Llanvihangel Court

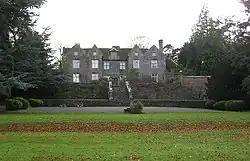
"The most impressive country house of around 1600 in Monmouthshire"

Llanvihangel (or Llanfihangel) Court, Llanvihangel Crucorney, is a Tudor country house in Monmouthshire, Wales. The architectural historian John Newman, in his Gwent/Monmouthshire volume of "The Buildings of Wales" series described the court as "the most impressive and richly decorated house of around 1600 in Monmouthshire". The origins of the house are medieval, with a traditional date of construction of 1471. The building was given its present appearance by a substantial enlargement and re-casing of circa 1600 by Rhys Morgan, of the family of the original owners. In the very early 17th century it was owned briefly by Edward Somerset, 4th Earl of Worcester.